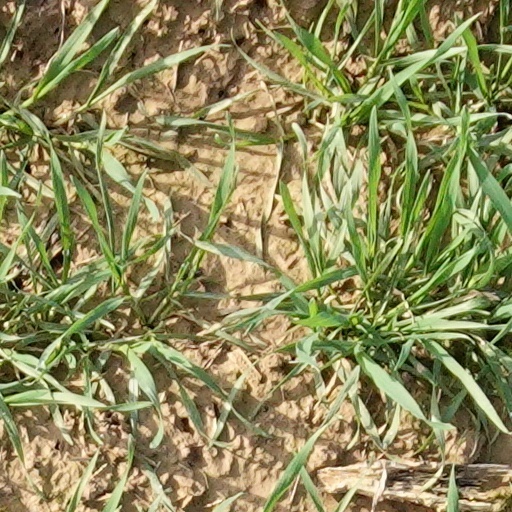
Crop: wheat